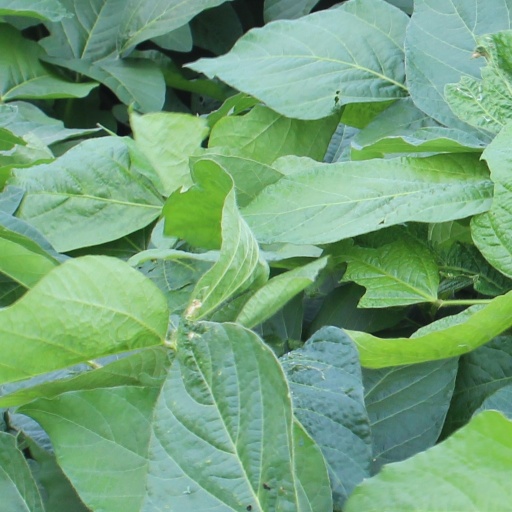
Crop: soybean